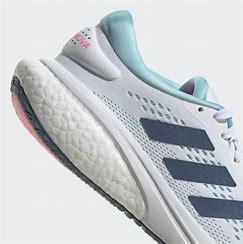
Brand: Adidas
Model: Supernova 2 Lauf